Operation Olive Branch

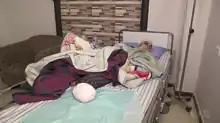
A civilian wounded by Turkish airstrikes on Afrin.

Human Rights Watch (HRW) has criticized Turkey for having "failed to take necessary precautions to avoid civilian casualties" in several instances during the offensive. The report specifically cited three attacks which left 26 civilians dead of which 17 were children. Lama Fakih, the deputy Middle East director at HRW, stated: "It appears that vulnerable civilians are facing displacement and death because of the way Turkey's latest offensive is being conducted." The HRW noted that such attacks have been conducted near farms, homes, and civilian shelters. The HRW stated that such attacks are a violation of international law: "Turkey should thoroughly investigate these strikes, make the findings public, and provide adequate redress to civilian victims or their families. It should hold to account those responsible for violations of international humanitarian law arising from the attacks."